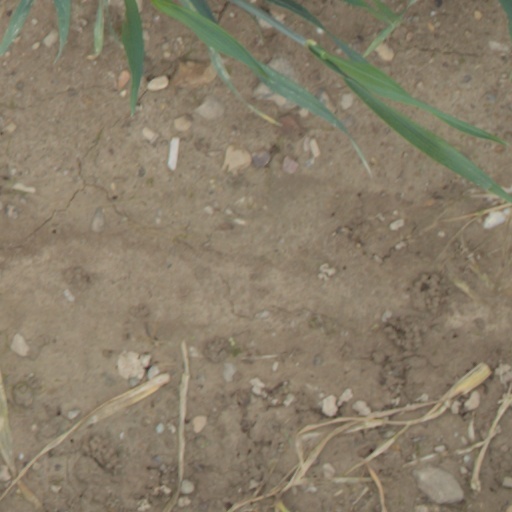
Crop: wheat